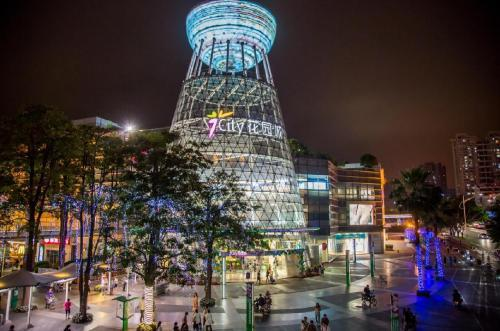
地标名称：招商花园城
所在城市：深圳市·南山区